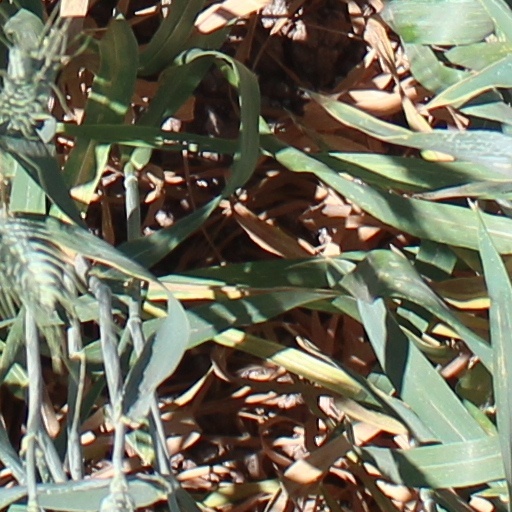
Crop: wheat